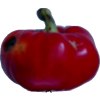
Label: red_pepper